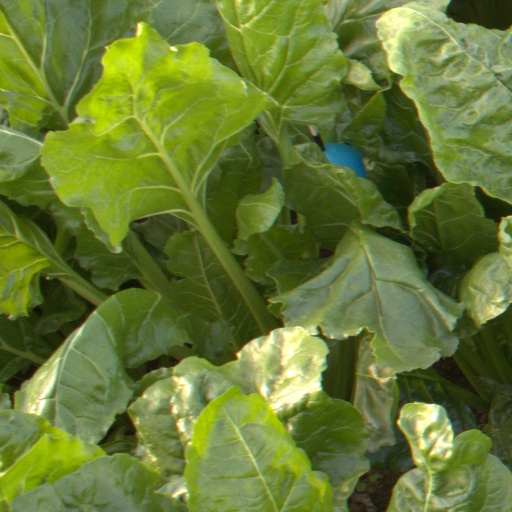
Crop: sugar beet